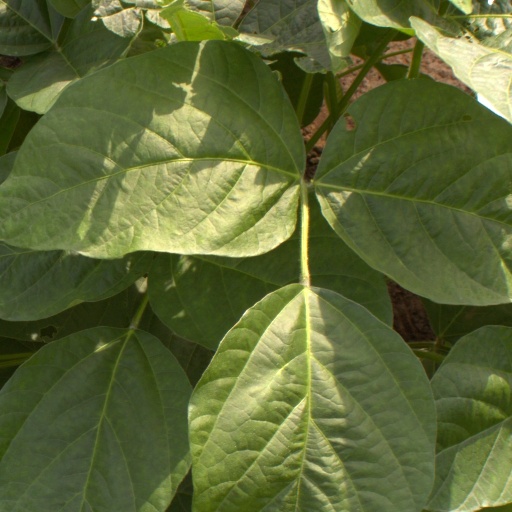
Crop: soybean